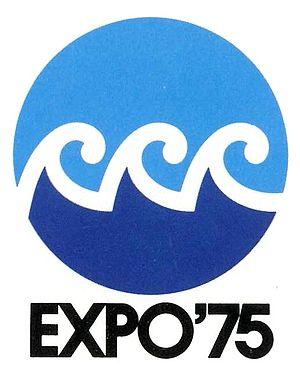
L’Exposition Internationale des Océans est une Exposition dite » Spécialisée » reconnue par le Bureau International des Expositions qui s’est tenue du 20 juillet 1975 au 18 janvier 1976 dans la ville de Motobu sur l’île japonaise d’ archipel Okinawa sur le thème « La Mer telle que nous aimerions la voir ». L’architecte japonais Kiyonori Kikutake y a construit une « ville flottante » nommée Aquapolis, située à 32 mètres au-dessus de la mer. À la fin de l’Exposition, le site a été transformé pour être utilisé en Ocean Expo Park dans lequel l’Aquapolis est restée en fonctionnement jusqu’en 2000.